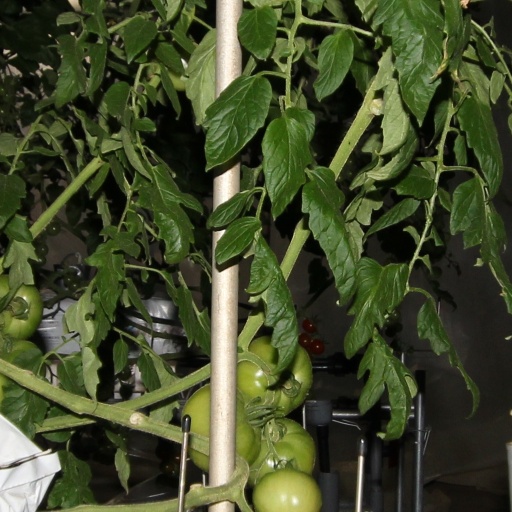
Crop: tomato